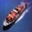
Label: ship